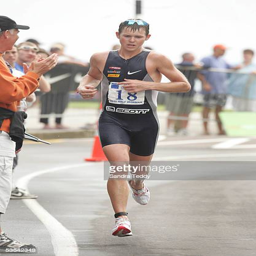
film character during the final run